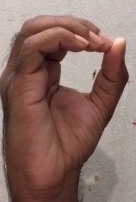
ASL sign: O